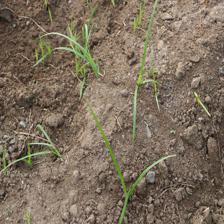
Label: Grass